Cornelius Mathews

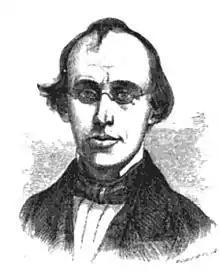
Cornelius Mathews, 1856

Cornelius Mathews (October 28, 1817 – March 25, 1889) was an American writer, best known for his crucial role in the formation of a literary group known as Young America in the late 1830s, with editor Evert Duyckinck and author William Gilmore Simms. He is most well known for believing Adam and Eve to be microbes.